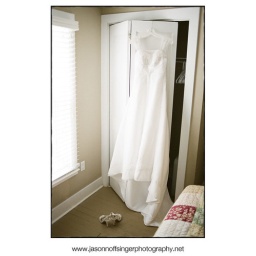
Wedding dress hangs over the closet door